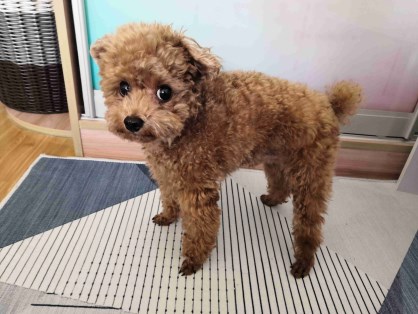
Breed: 7449-n000128-teddy